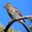
Label: bird